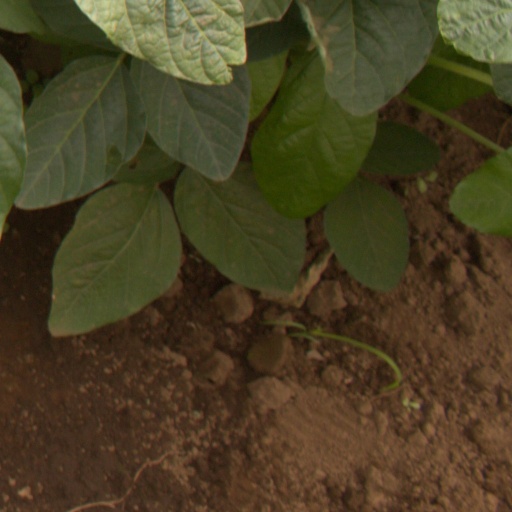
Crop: soybean